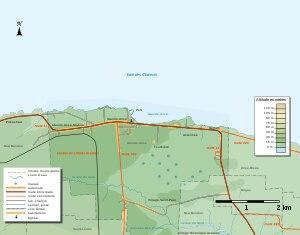
Dugas, parfois encore appelé Dugas-Office, est un village situé dans le comté de Gloucester, au nord-est de la province canadienne du Nouveau-Brunswick. Le village a le statut de DSL.
Grande-Anse est un village côtier canadien situé dans la région de la Péninsule acadienne et le Comté de Gloucester, au Nord-Est du Nouveau-Brunswick. Grande-Anse fut fondée en 1808 par l'Acadien Simon Landry sur un site connu des Micmacs et fut constituée en municipalité en 1968.